The Cowboy Channel Canada

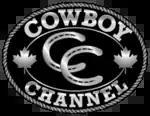
Logo used from 2020 to early 2022

In 2023, Rural Media Group signed a multi-year agreement with the Canadian Professional Rodeo Association to telecast and stream their major events, including the Canadian Finals Rodeo, on The Cowboy Channel Canada through December 31, 2027.